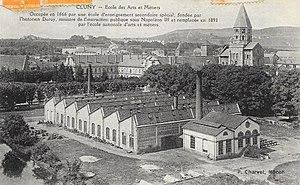
École d'enseignement spécial de Cluny, fondée en 1866 par Victor Duruy.
Claude Lebois, élève de l'école de Cluny puis professeur de sciences, est un pionnier de l'enseignement technique.